Transport in İzmir

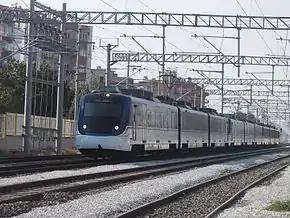
A İzban train approaching Torbalı

İZBAN, short for İzmir Banliyö, operates commuter rail service from Alsancak station to Aliağa, via Bayraklı, Karşıyaka, Çiğli and Menemen and Cumaovası via Şirinyer and Gaziemir. İZBAN started operation on August 30, 2010, and since has carried 840 million people, making it one of the fastest growing commuter railroads in the world. İZBAN operates 164 daily trains between Cumaovası and Aliağa. İZBAN is also the busiest commuter rail system in Turkey, being slightly more busy than Marmaray. The railroad has been extended to Selçuk and Torbalı, and is planned to be expanded to Bergama.